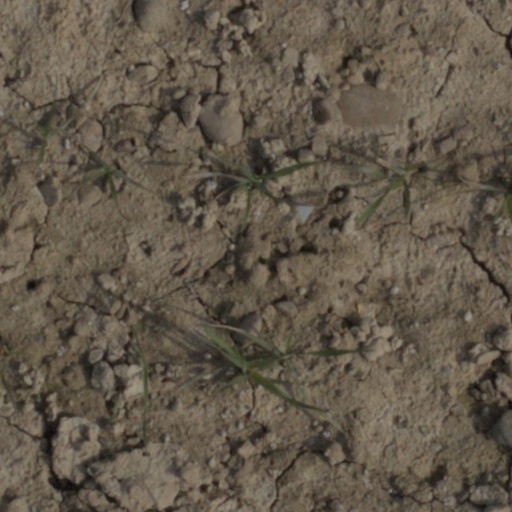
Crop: wheat